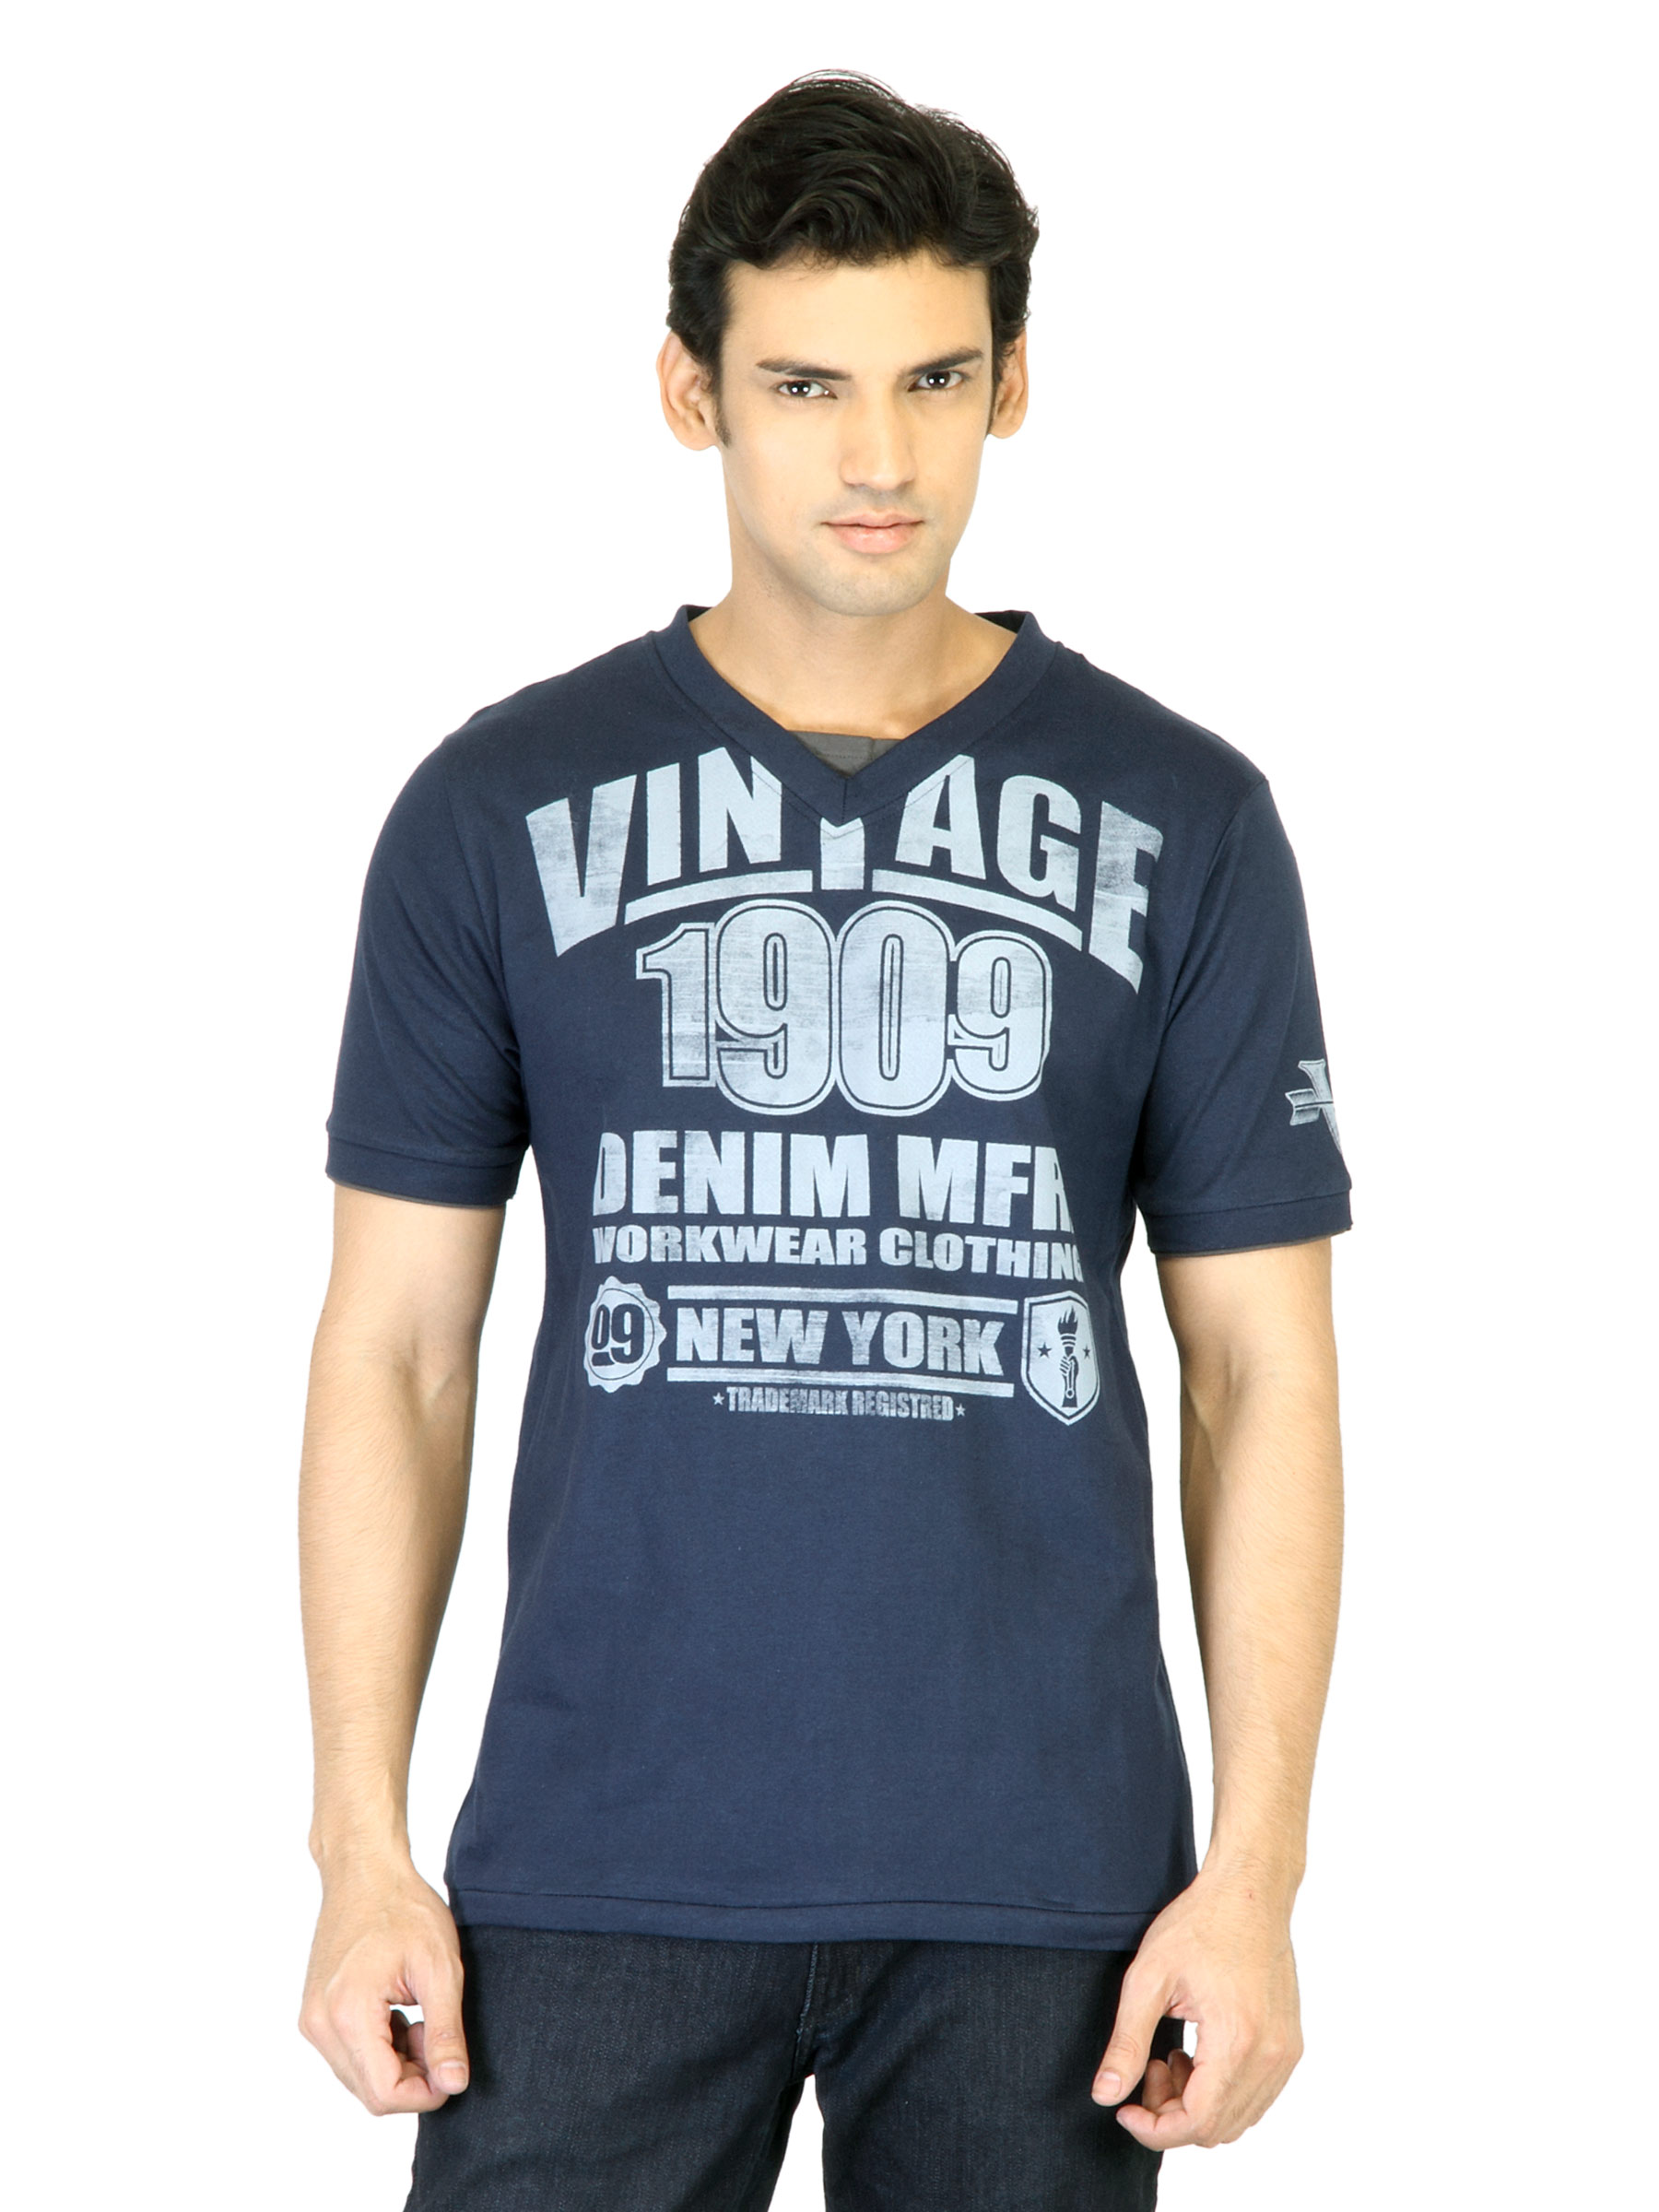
Locomotive Men Navy Blue Printed T-shirt
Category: Apparel / Topwear / Tshirts
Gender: Men
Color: Navy Blue
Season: Summer 2012
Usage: Casual